HMS Peterel (1794)

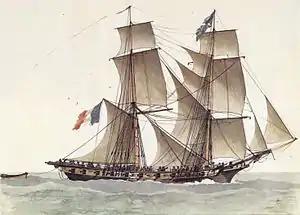
"Ligurienne" under way.

In March 1800, "Peterel" was sailing near Marseille with the frigate . On 21 March, "Peterel" spotted a large convoy with three escorts: the brig-sloop French brig "Ligurienne", armed with fourteen brass 6-pounder guns and two brass 36-pounder howitzers, the corvette , of fourteen 6-pounder guns, and the xebec , of six 6-pounder guns. "Peterel" captured a bark of 350 tons and a bombarde (ketch) of 150 tons, both carrying wheat and which their crews had abandoned, and sent them off with prize crews; later that afternoon the escorts caught up to "Peterel" and attacked. "Mermaid" was in sight but a great distance to leeward and so unable to assist. Single-handedly, "Peterel" drove "Cerf" and "Lejoille" on shore, and after a 90-minute battle captured "Ligurienne", which lost the French commander ("lieutenant de vaisseaux" Citoyen Francis Auguste Pelabon), and one sailor killed and two sailors wounded out of her crew of 104 men; there were no British casualties. "Cerf" was a total loss but the French were able to salvage "Lejoille". The whole action took place under the guns of two shore batteries and so close to shore that "Peterel" grounded for a few minutes. Austen recommended, without success, that the Navy purchase "Ligurienne", which was less than two years old. In 1847 the Admiralty authorised the issue of the Naval General Service medal with clasp "Peterel 21 March 1800" to all surviving claimants from the action.